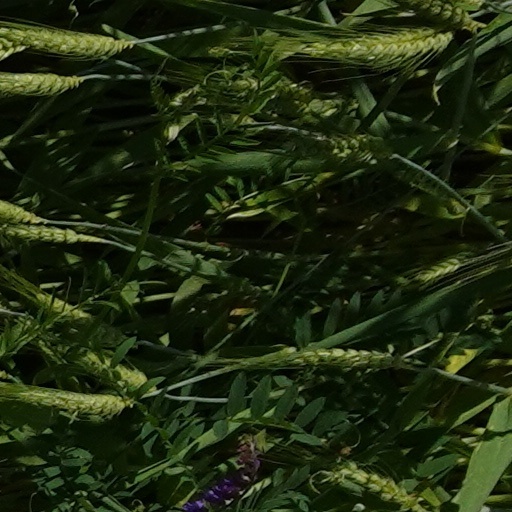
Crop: wheat